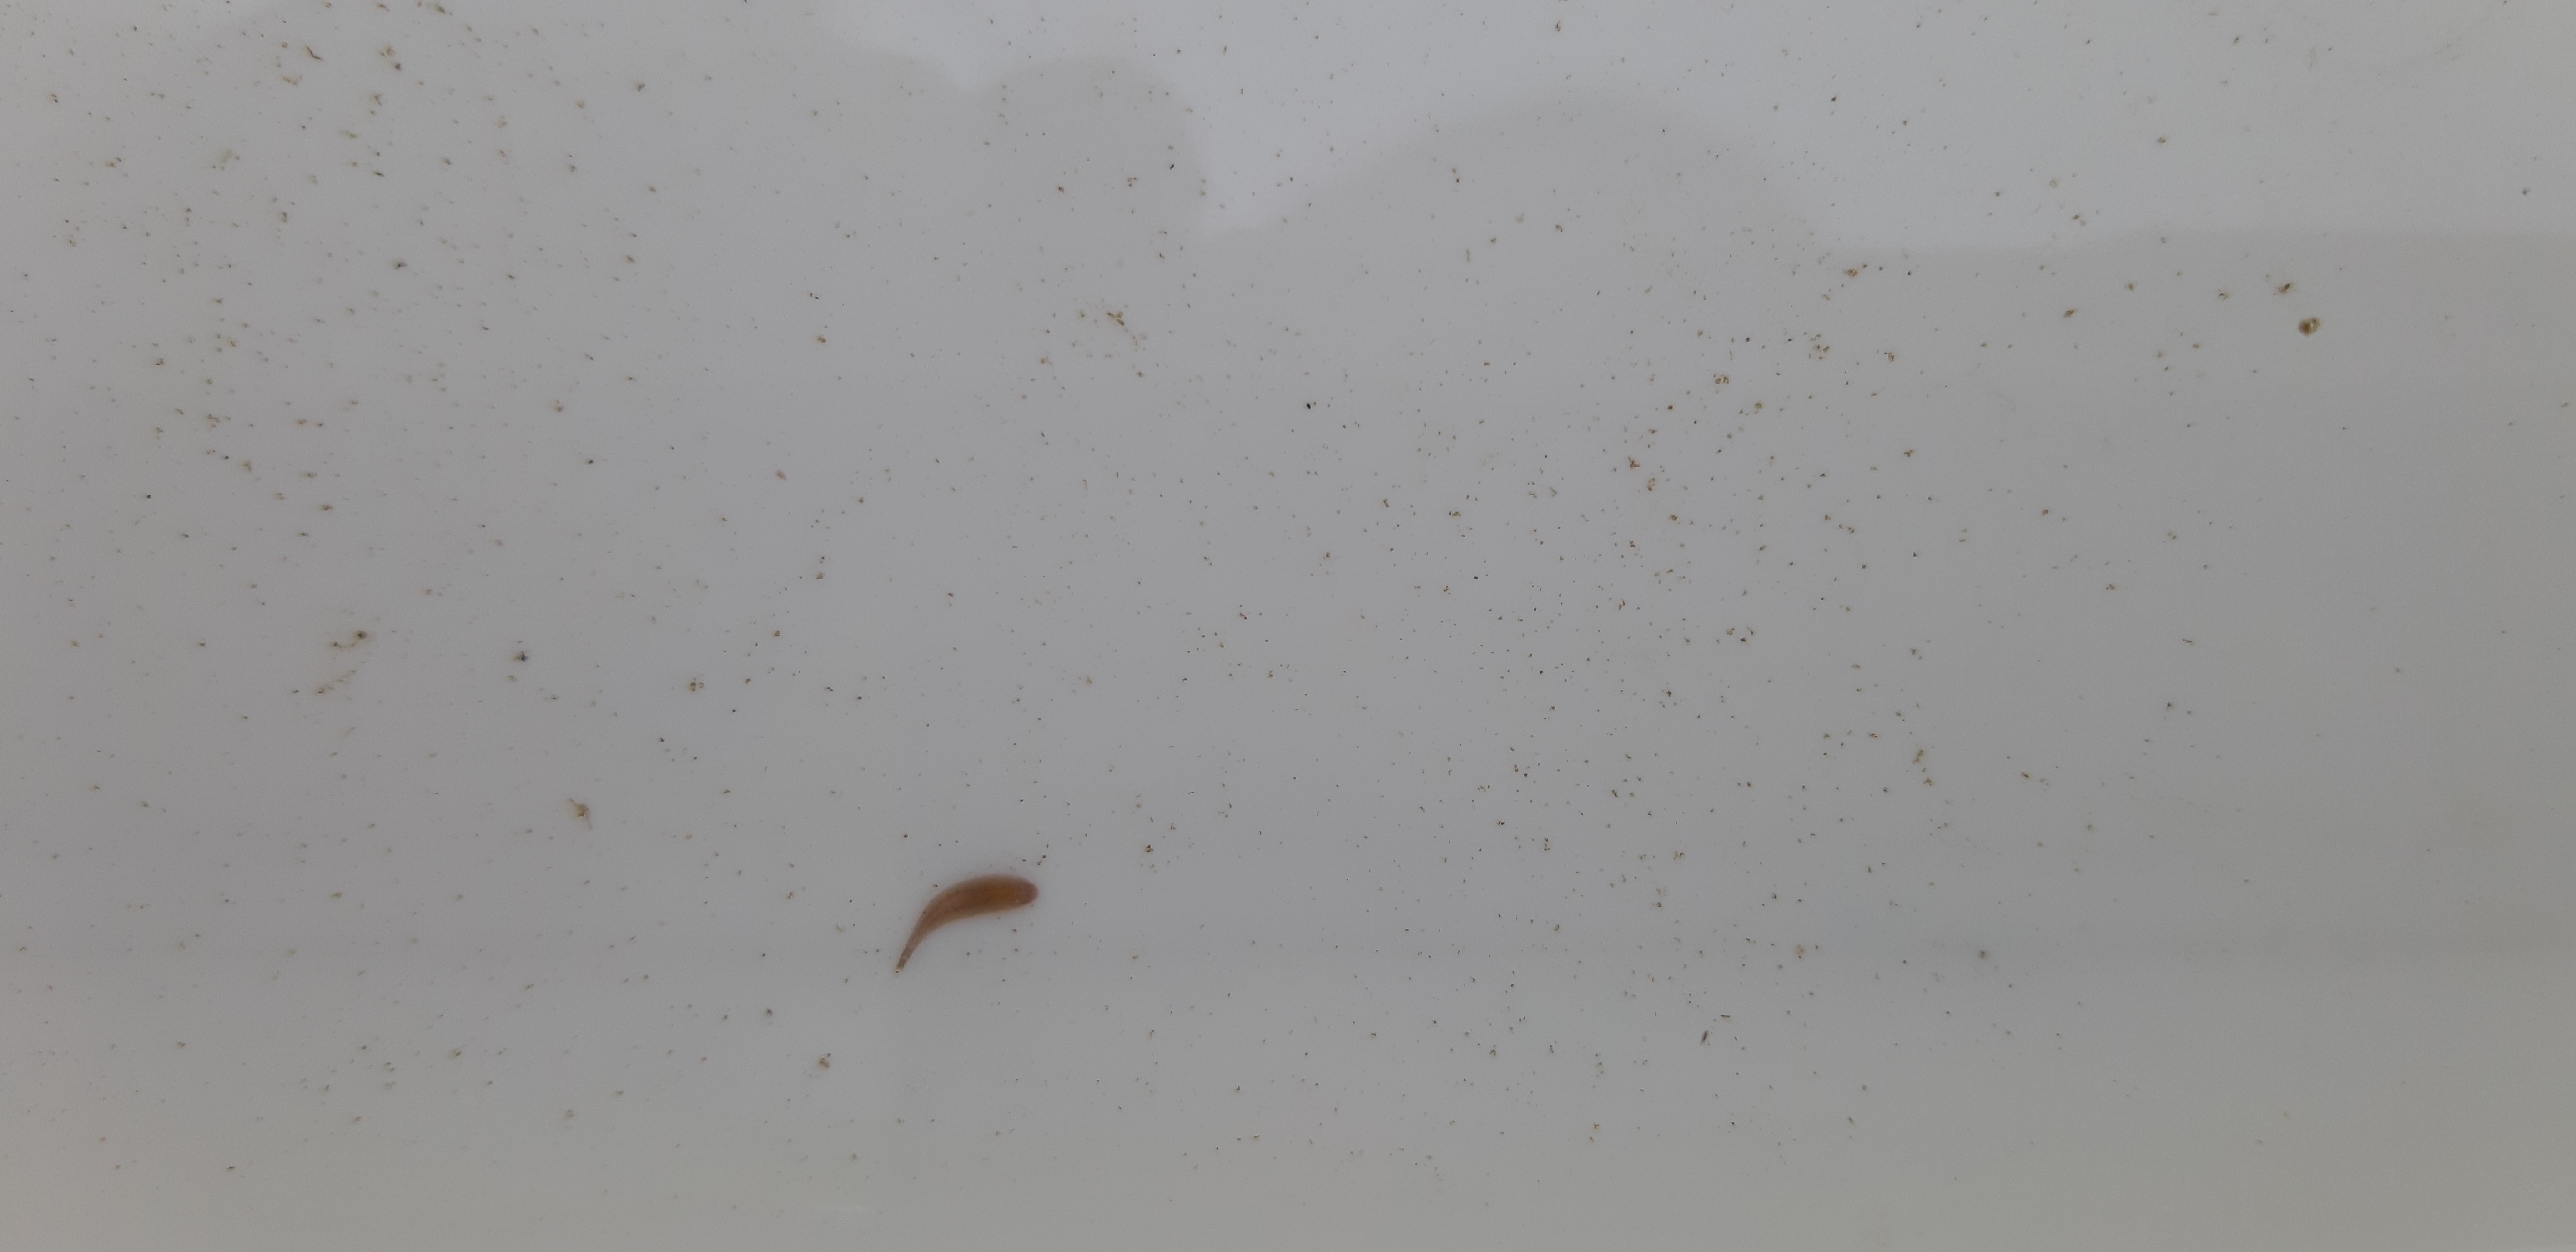
Macroinvertebrate group: leeches